A Simple Response to an Elemental Message

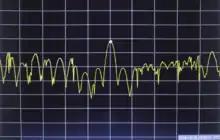
Uplink of 7168.0089310 MHz ASREM signal, depicted on Cebreros console

ASREM (English version) initially launched on 30 November 2015 to coincide with the United Nations COP21 Climate Conference in Paris. It gained a large number of submissions over the duration of this summit before launching additional language options in February 2016 (German, Spanish, Portuguese, French). Subsequently, the initiative enticed further global contributions when the Russian, Mandarin and Arabic interfaces launched and again prior to the open-call end. In total, the initiative attained 3,775 contributions to the ASREM archive and 81 'Honorary mentions' quotes from 146 countries in 16 languages with over 500,000 unique visitors to the website. A number of articles by global journals also discussed and examined the objectives of this initiative, all of which provided further public engagement with this interstellar time capsule.